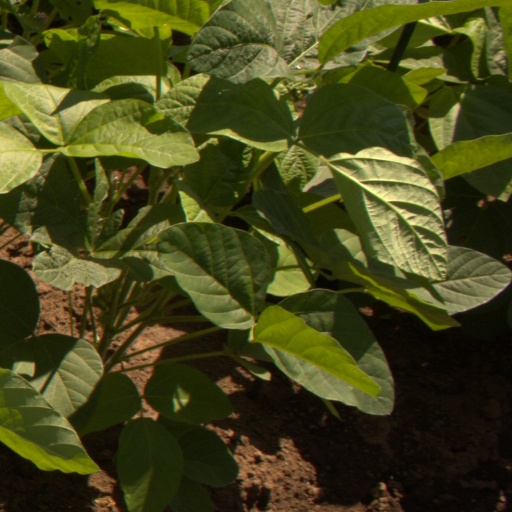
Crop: soybean